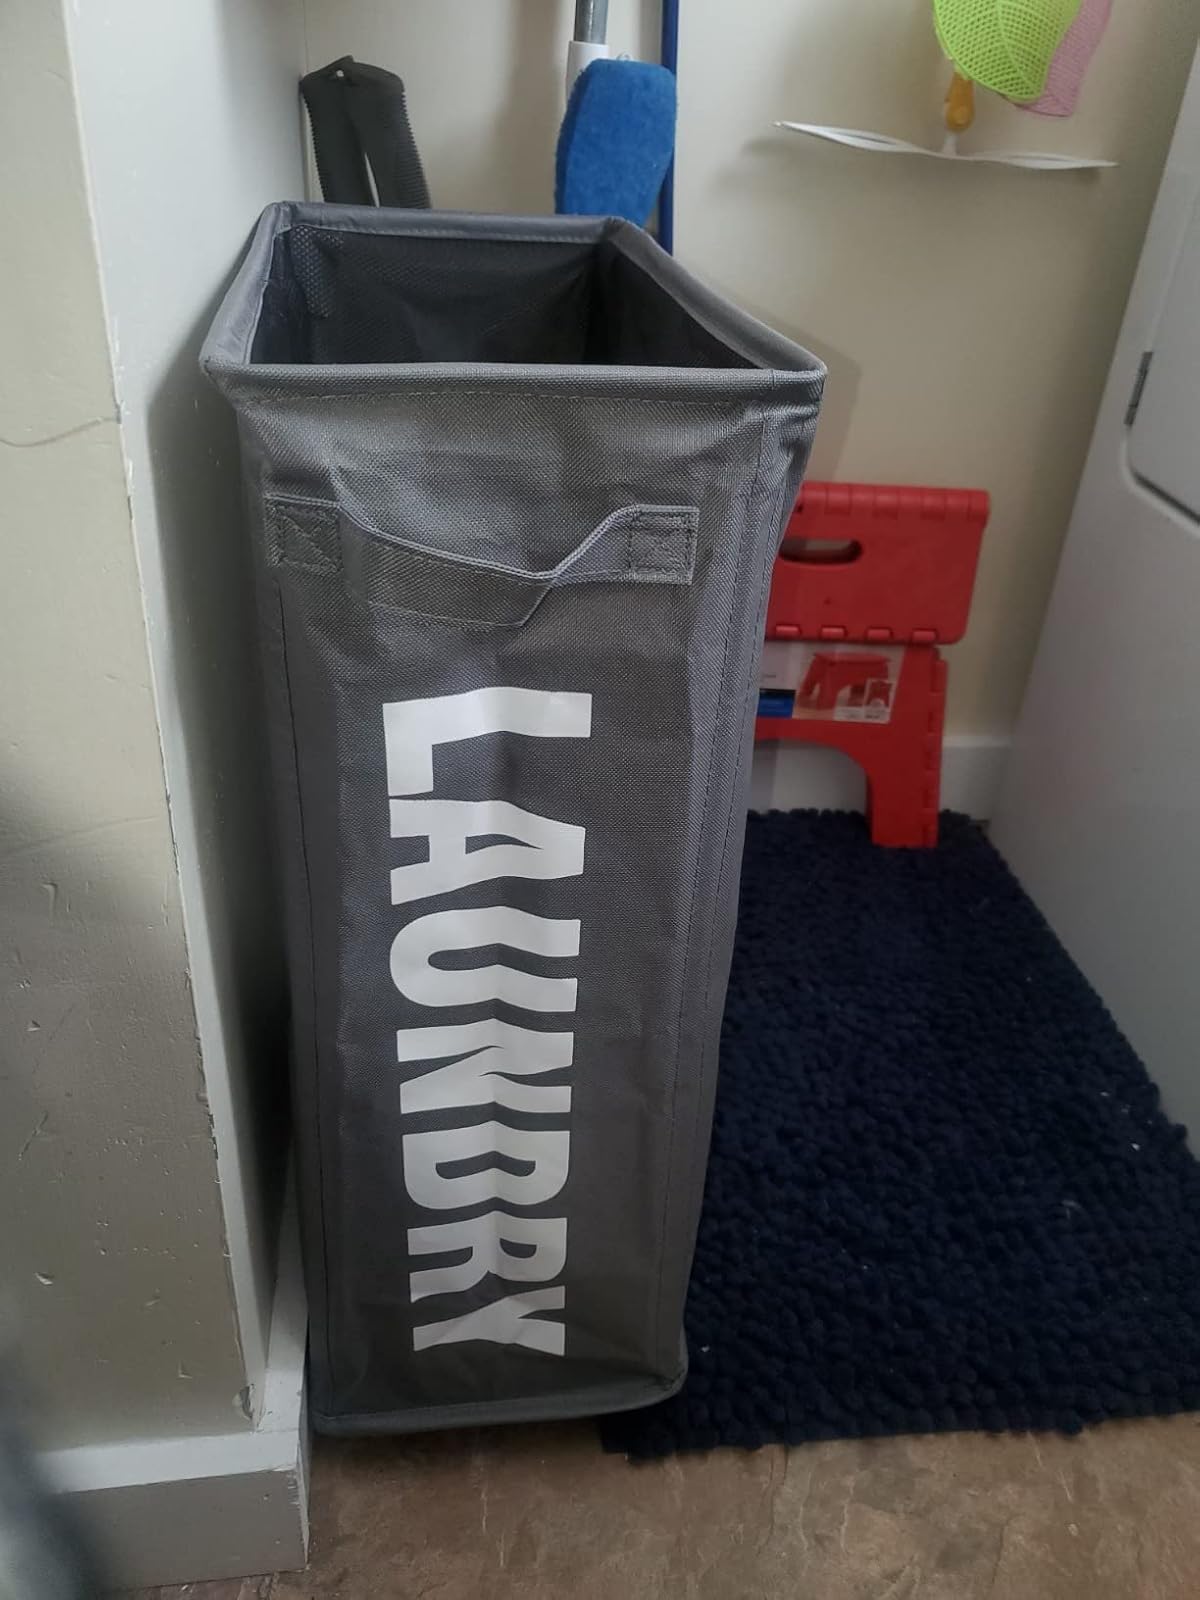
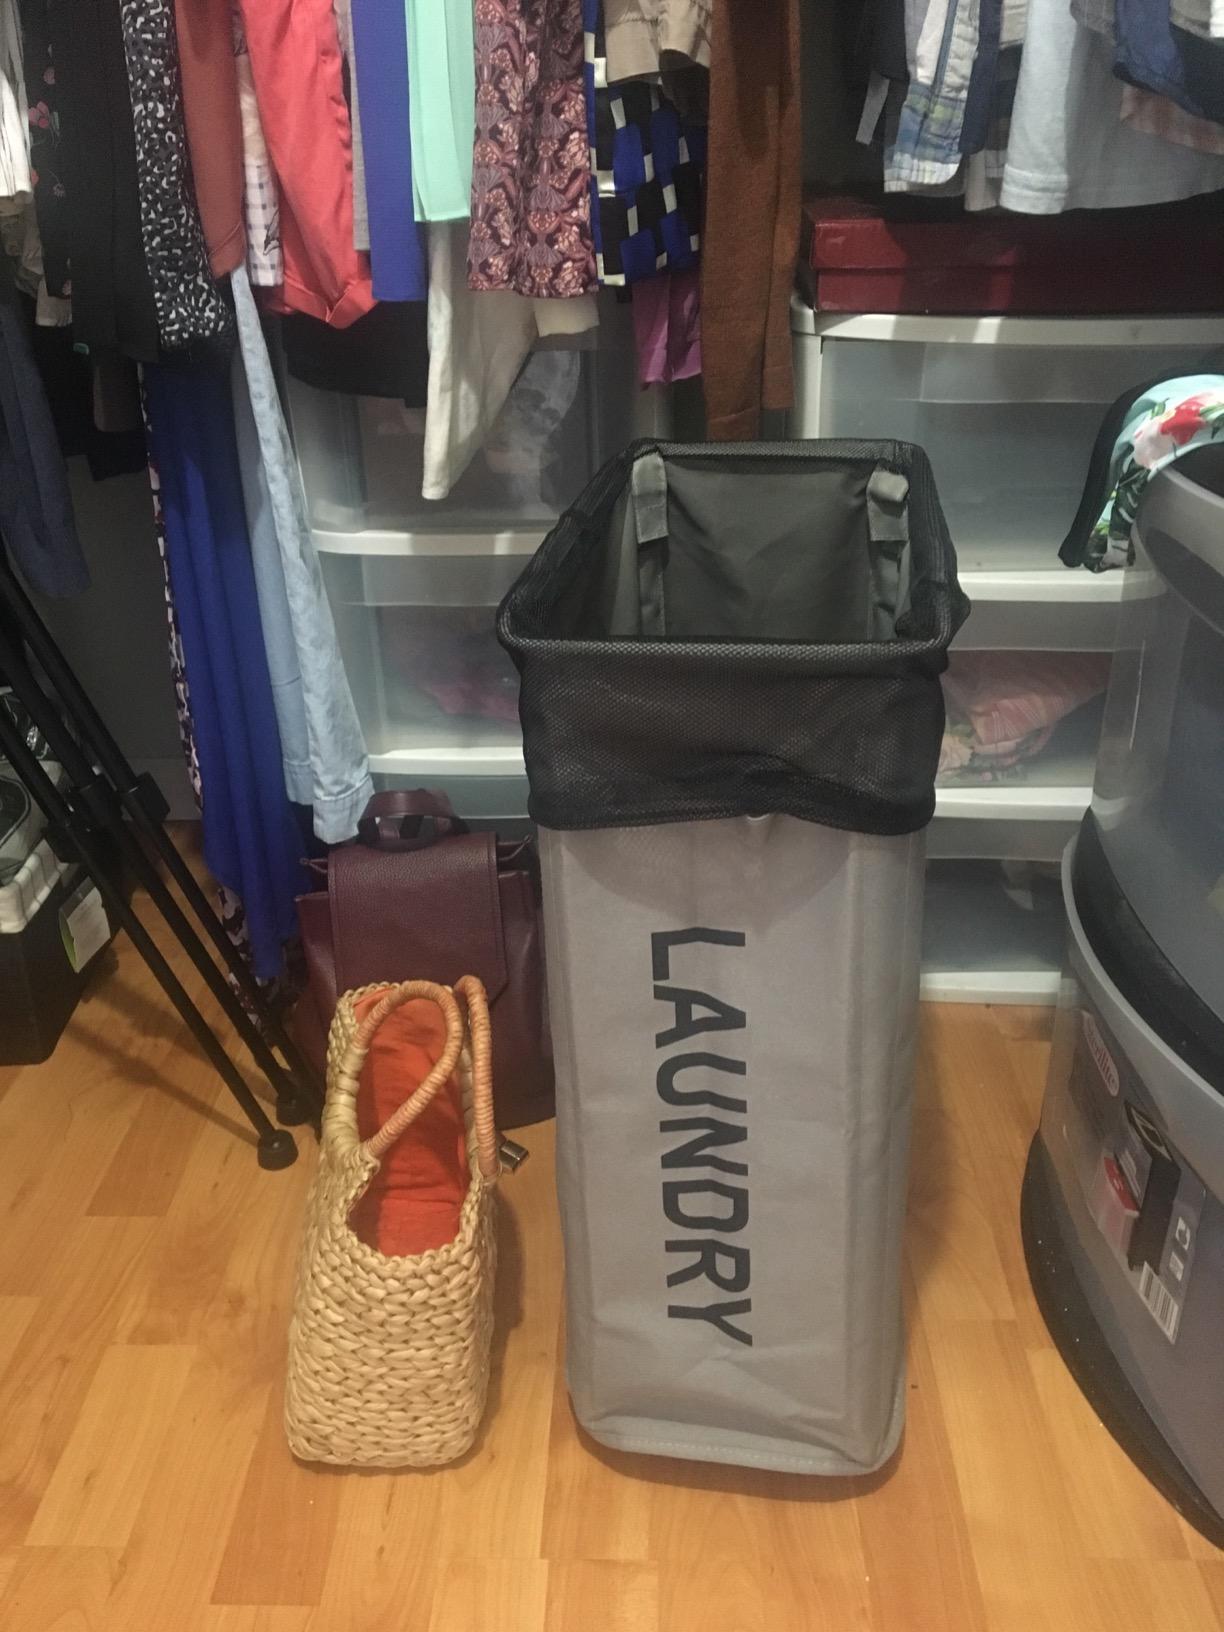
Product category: items_hamper
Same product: no